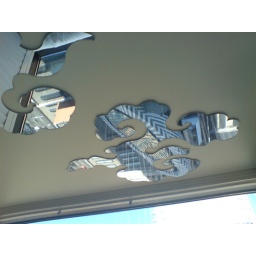
Reflection from mirrors above window seats in W Hotel